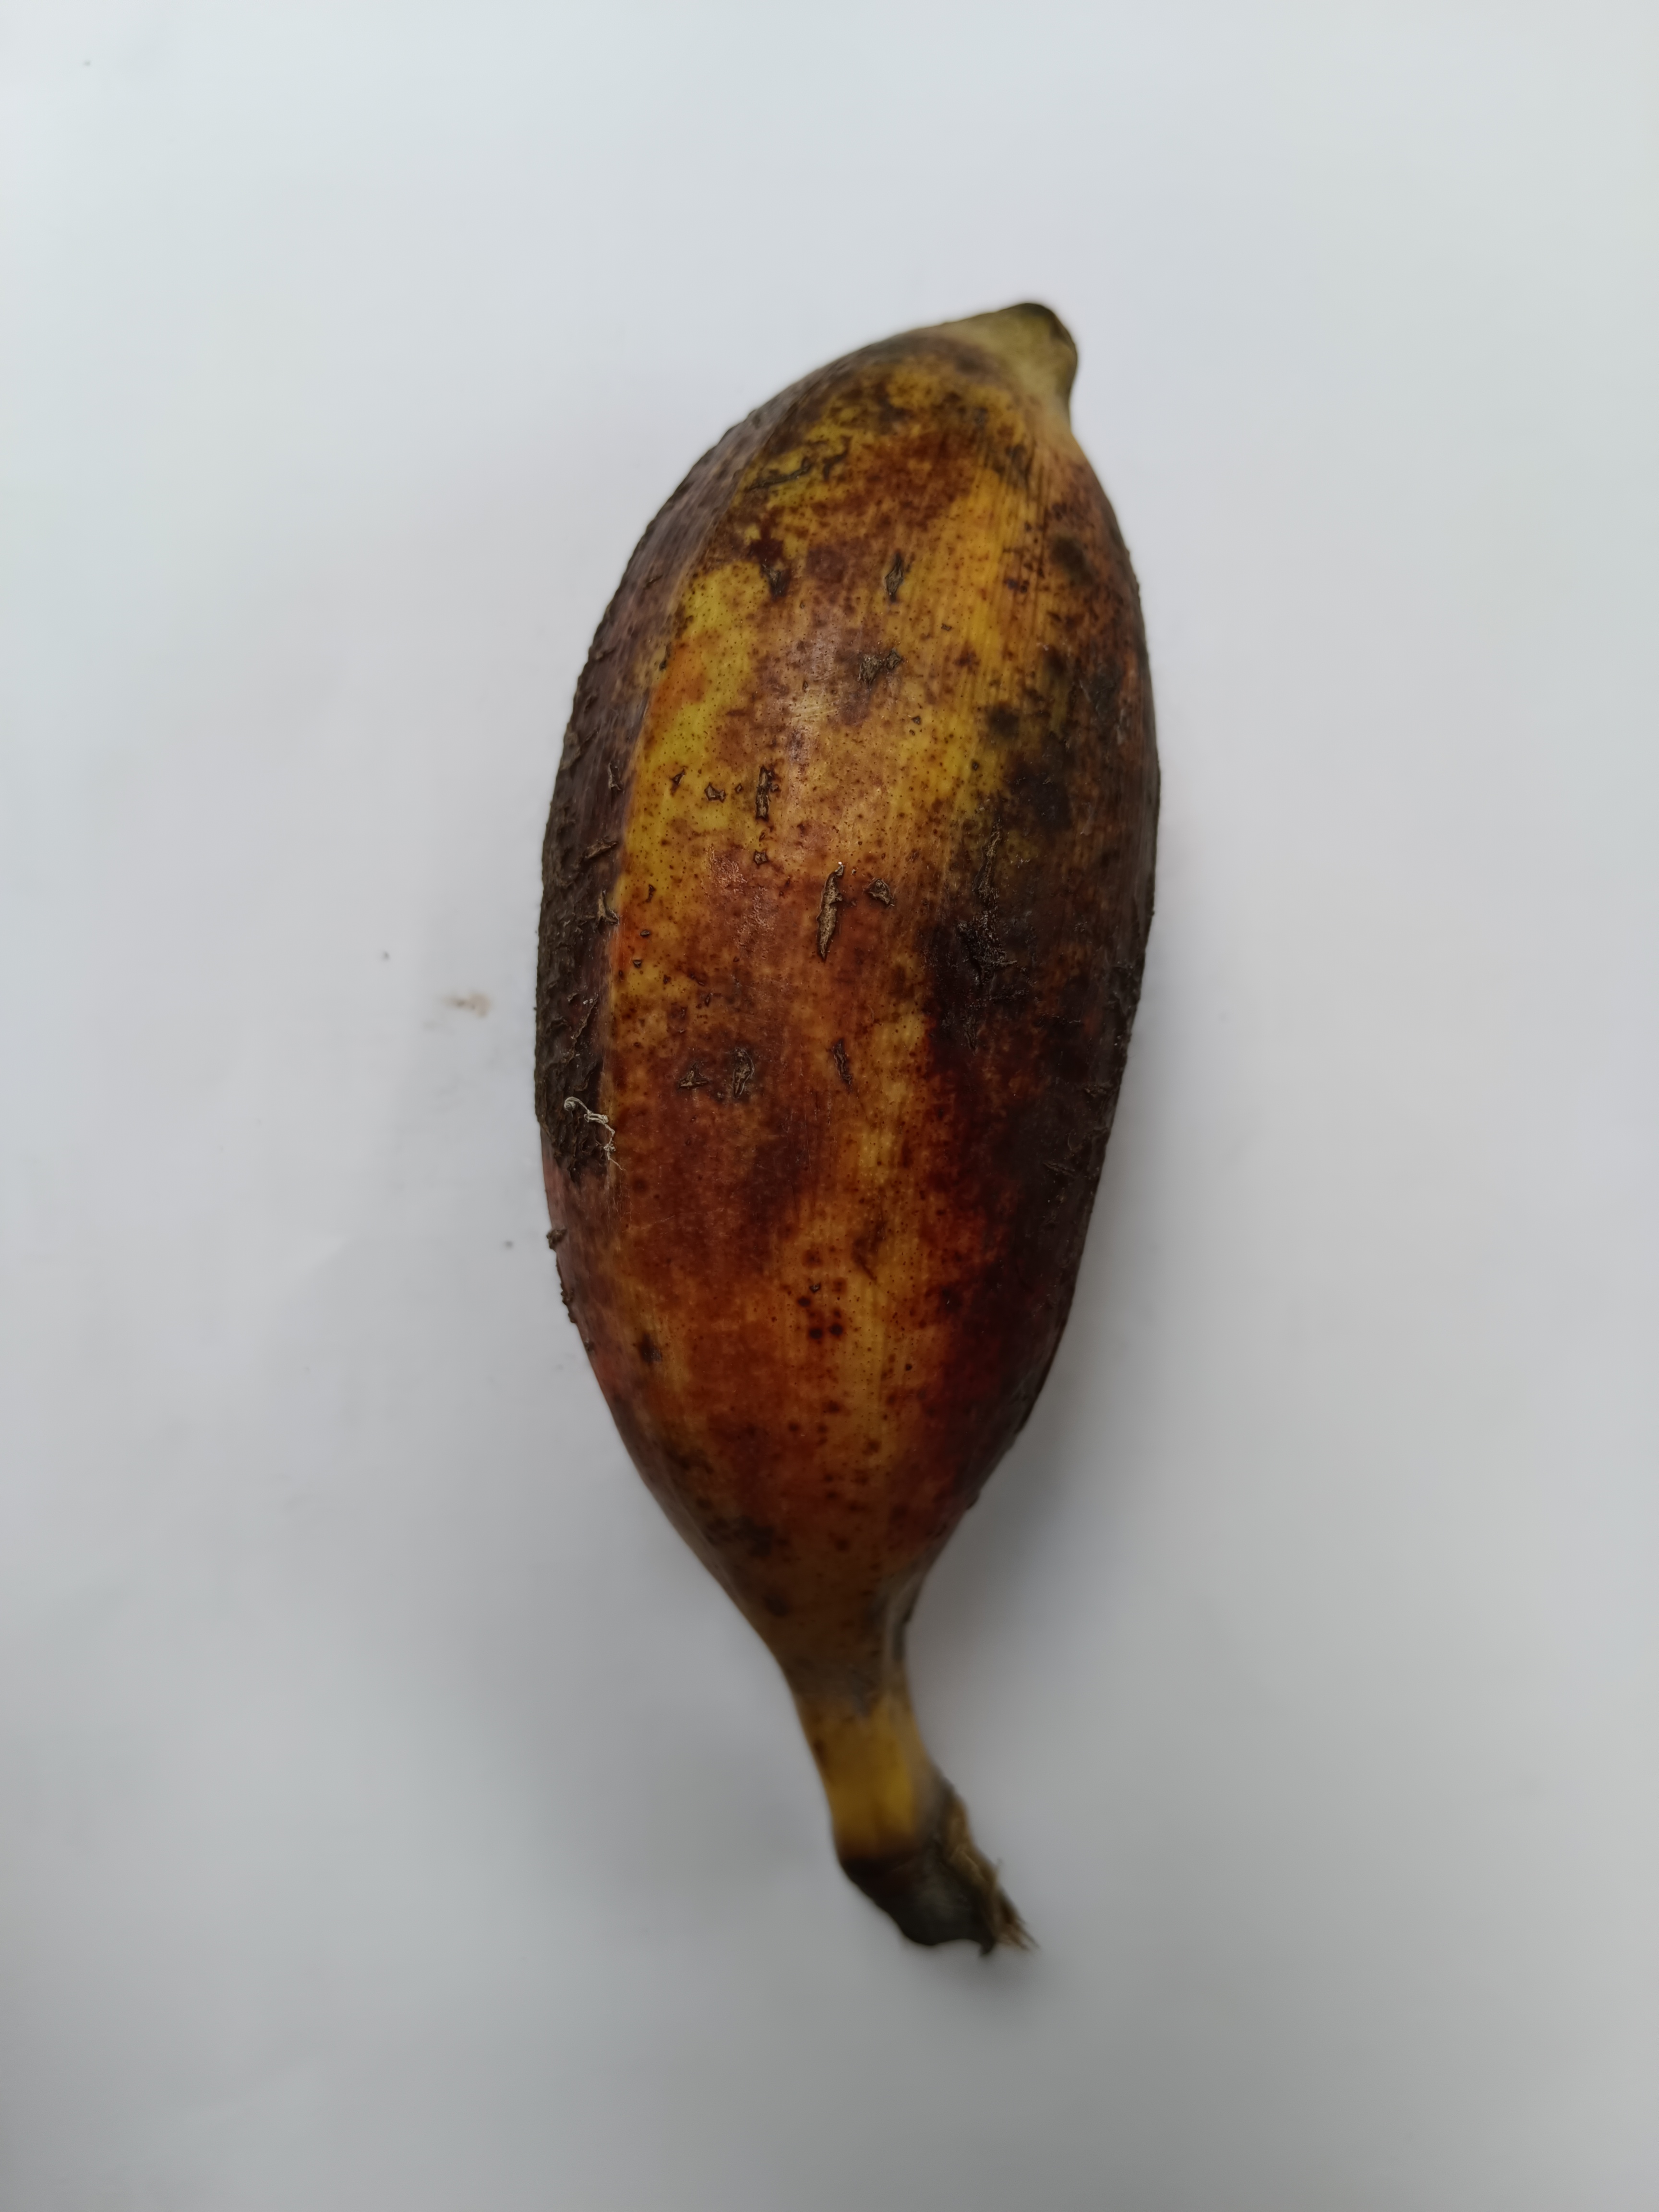
Banana variety: Bichi